Leta Stetter Hollingworth

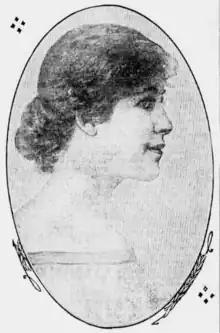
Hollingworth in 1915

Leta Stetter Hollingworth (May 25, 1886 – November 27, 1939) was an American psychologist, educator, and feminist. She made contributions in psychology of women, clinical psychology, and educational psychology. She is best known for her work with gifted children.